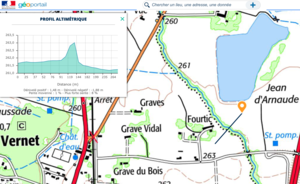
Profil altimétrique de part et d'autre du cours du Crieu aux alentours du Vernet
Le Crieu est une rivière du département de l'Ariège et de la région Occitanie, affluent de l'Ariège et donc sous-affluent de la Garonne.